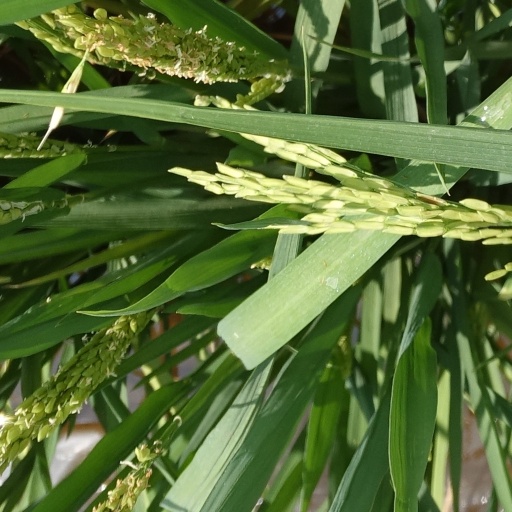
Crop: rice